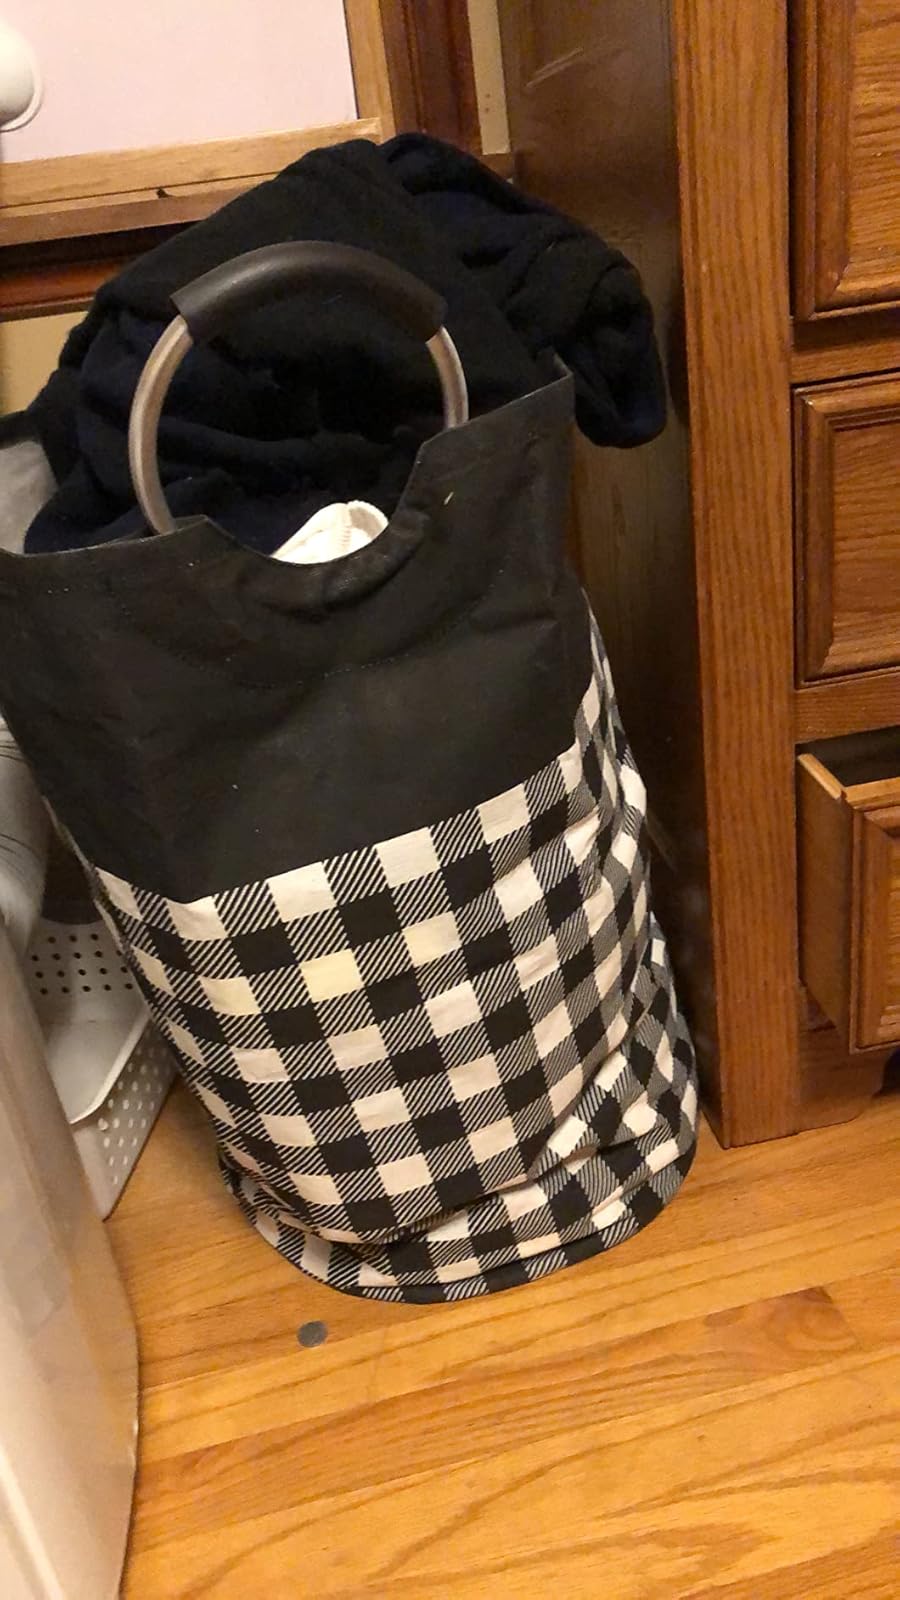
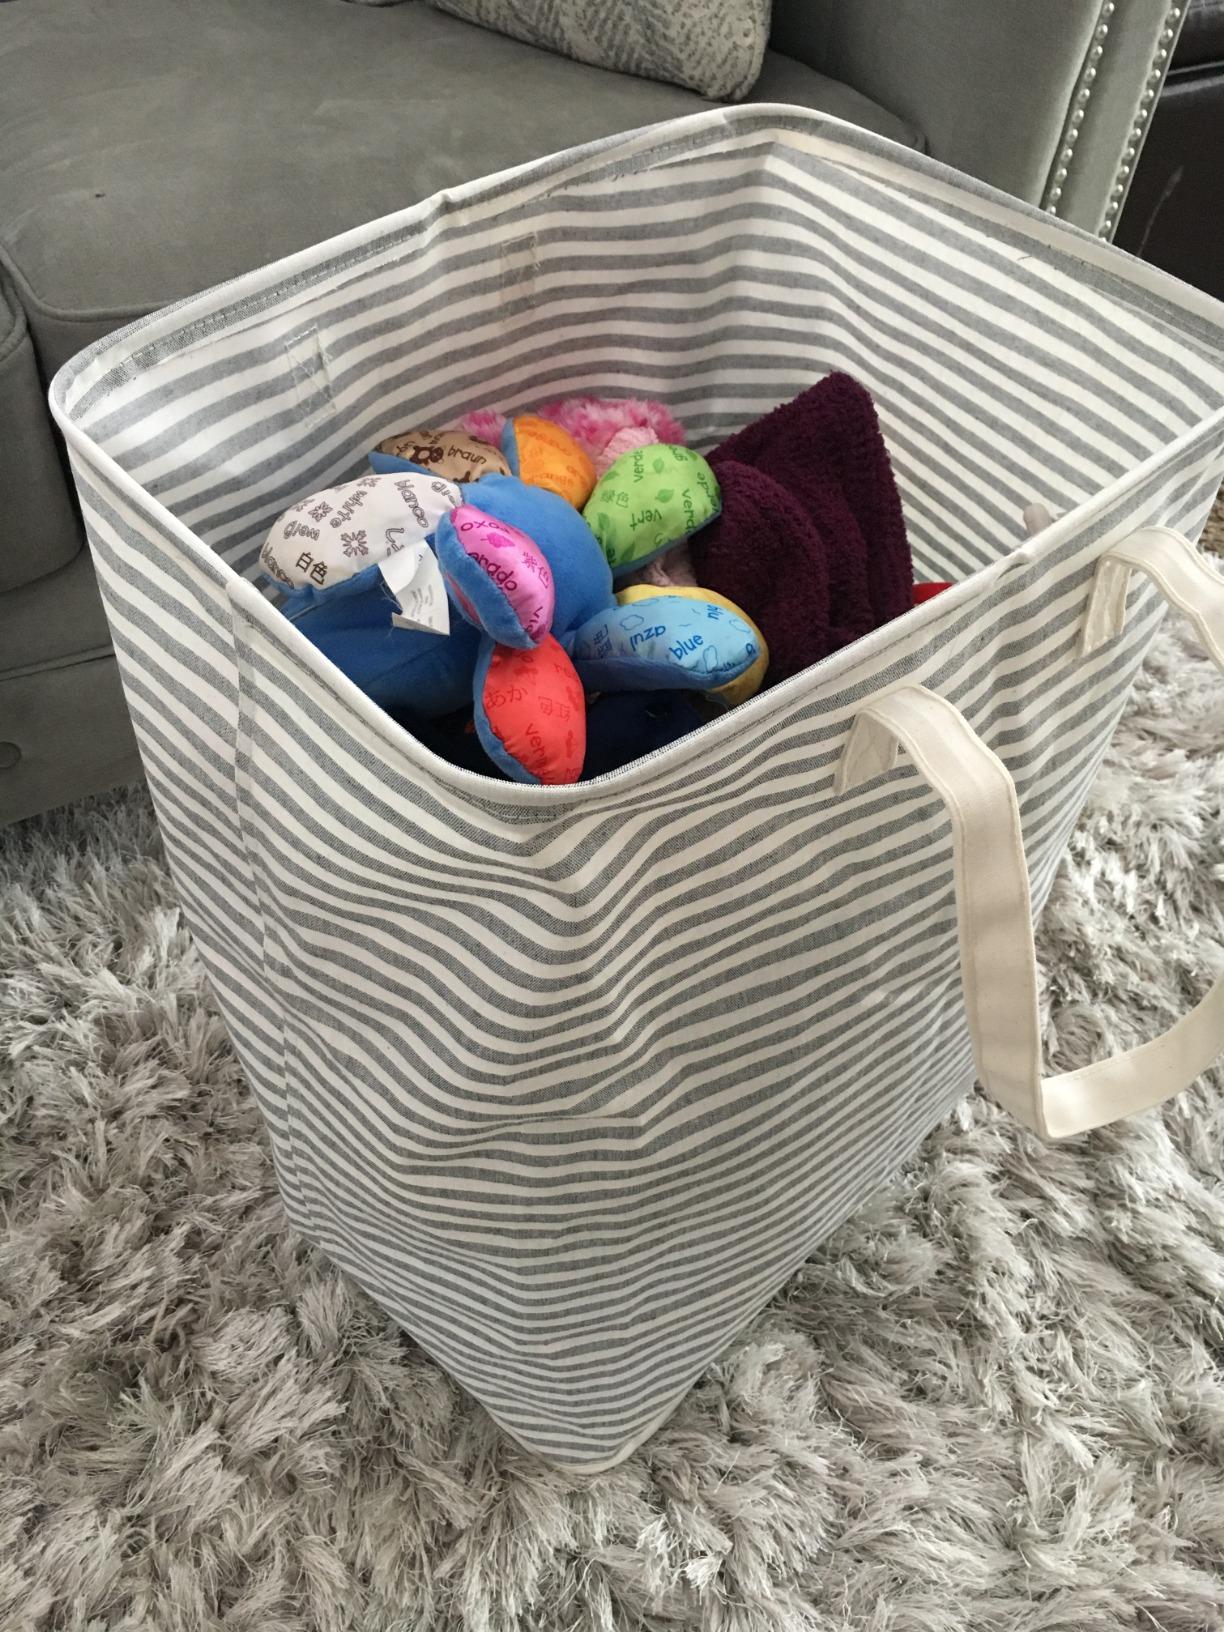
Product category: items_hamper
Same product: no